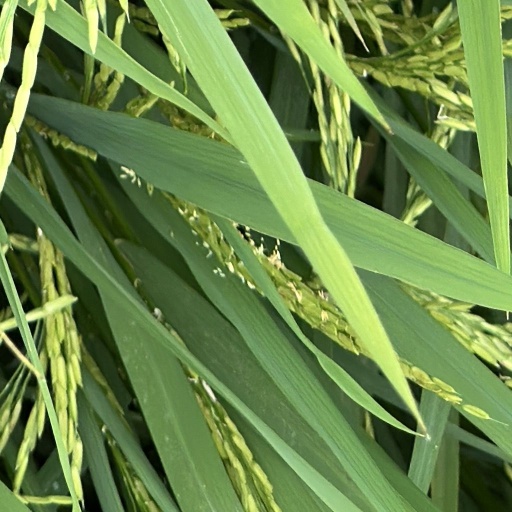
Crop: rice